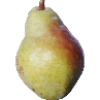
Label: pear_williams